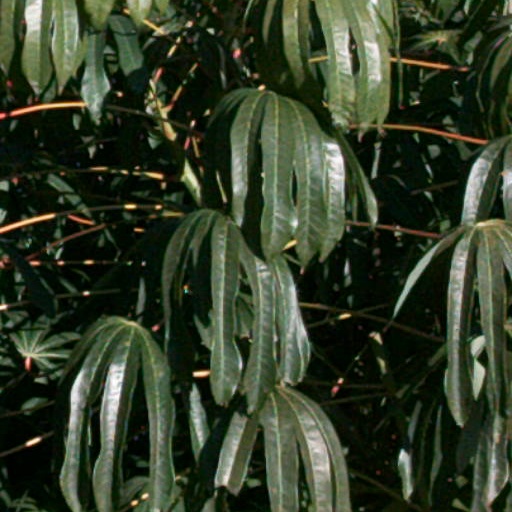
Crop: cassava